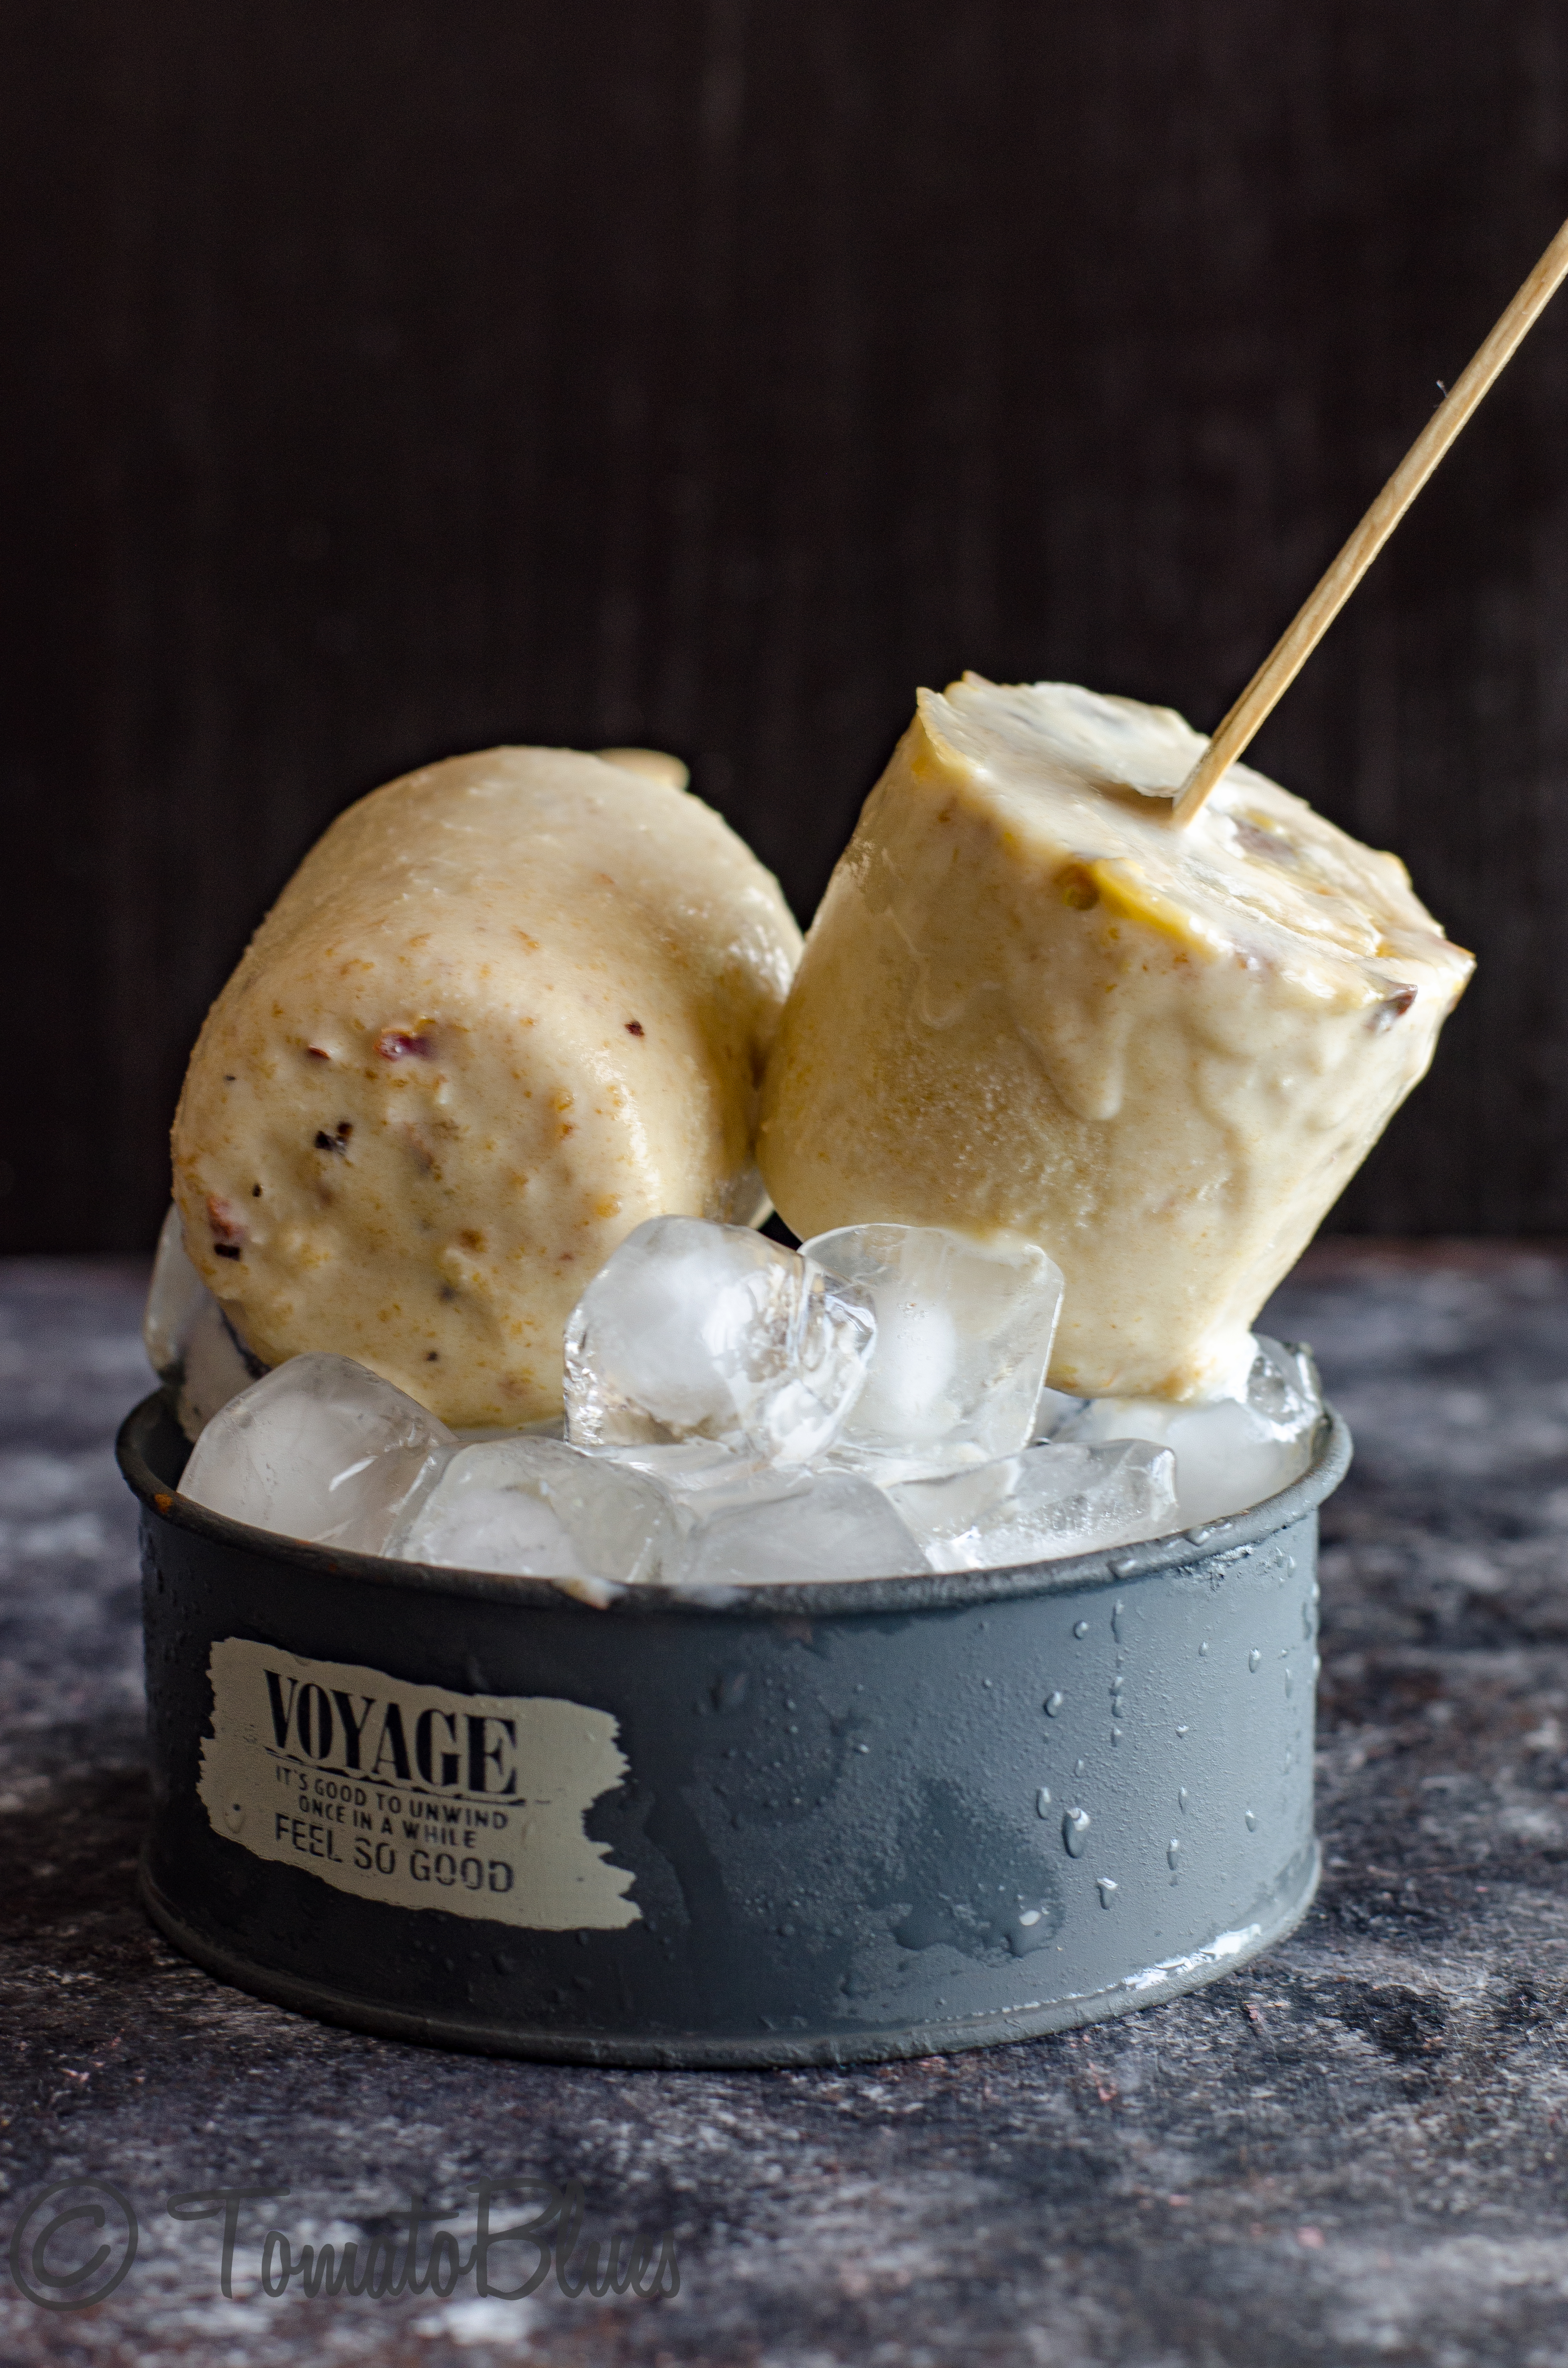
Dish: kulfi